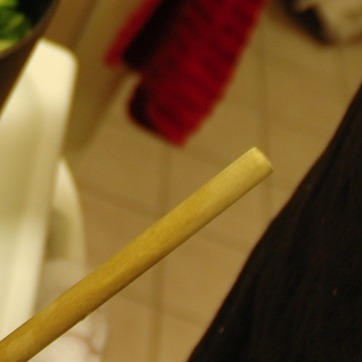
Material: tile